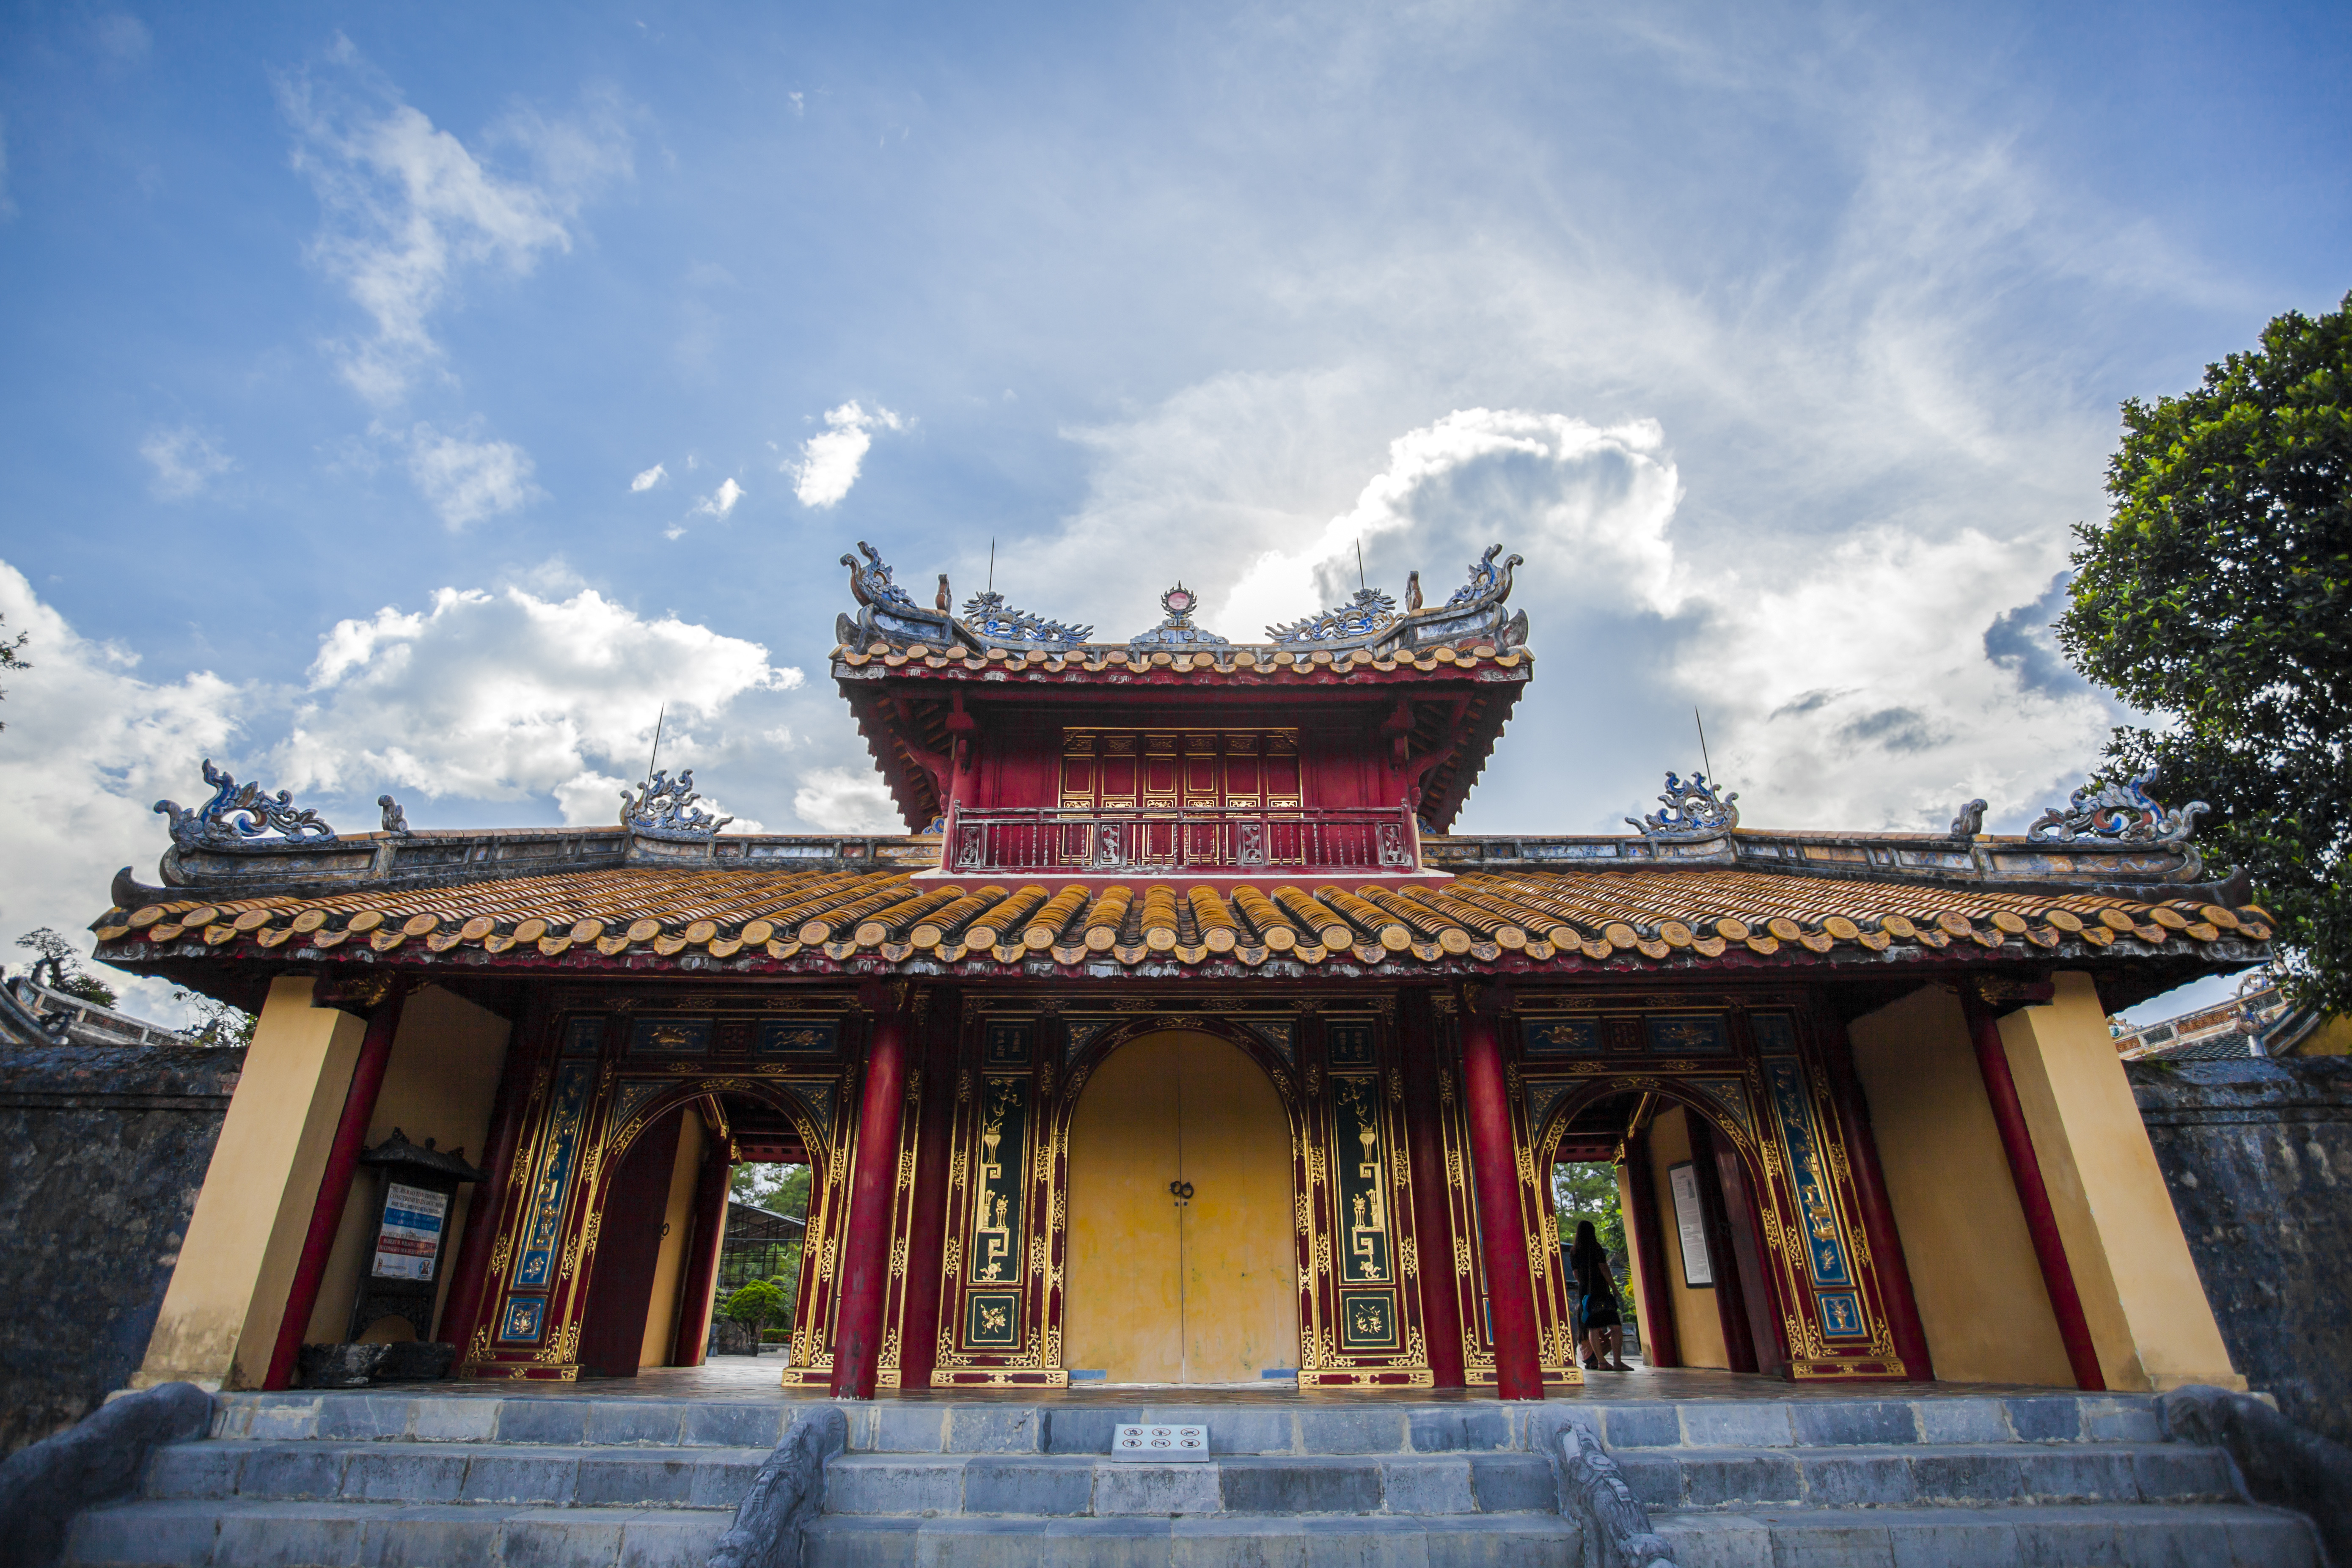
green, art, vietnam, sky, asia, asian, red, blue, city, place, tourist, park, square, flagpole, wall, palace, morning, mausoleum, sunset, river, boat, greetings, lanterns, chinese architecture, landmark, temple, historic site, tourist attraction, building, tourism, leisure, shrine, tree, facade